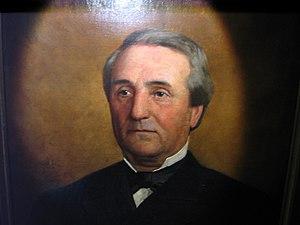
à Bünde, arrondissement de Herford, Rhénanie-du-Nord-Westphalie, Allemagne. العربية